Karmin

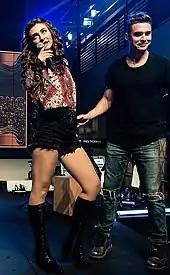
Performing at the Leo Rising showcase.

On February 26, 2013, the duo released a studio cover of Drake's song "Started from the Bottom" as a promotional single; a week later they also released a mash-up studio cover for "Karate Chop/Sweet Dreams" by Future also as a promotional single. They released the single digitally for free download. The single "Acapella" was released in July and debuted at number 98 on the US "Billboard" Hot 100 and two weeks later peaked at number 72.